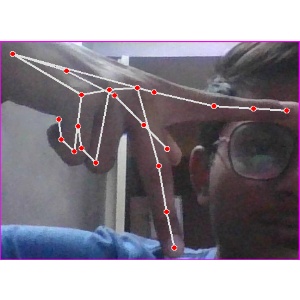
अक्षर: प